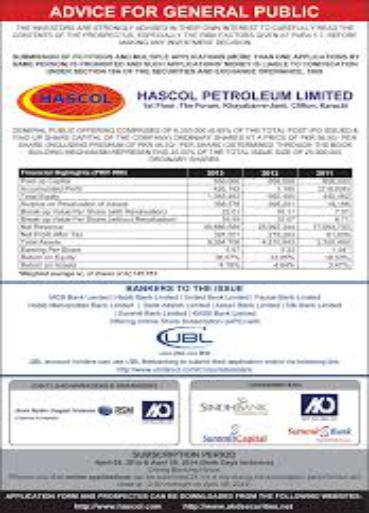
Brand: Hascol Petroleum
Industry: Transportation